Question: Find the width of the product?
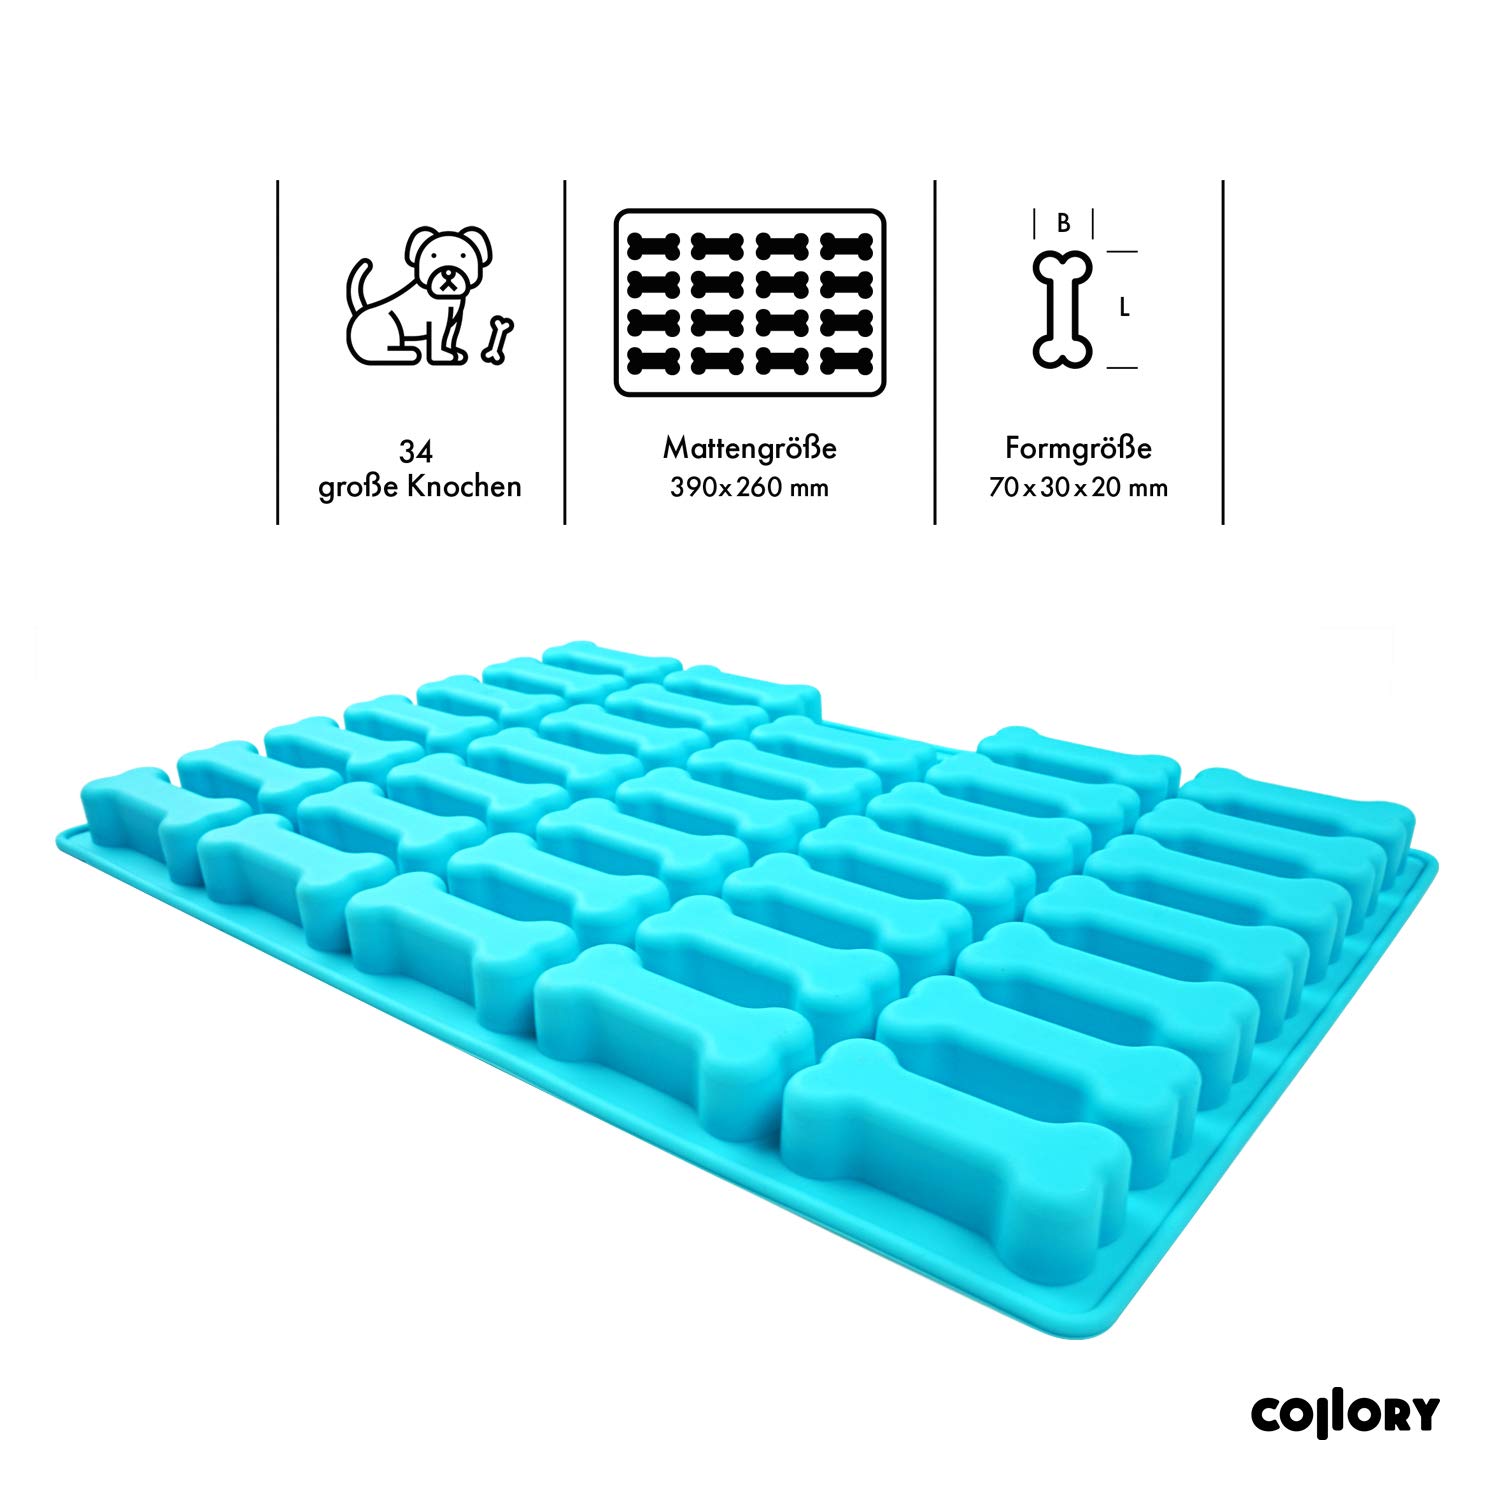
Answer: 260.0 millimetre